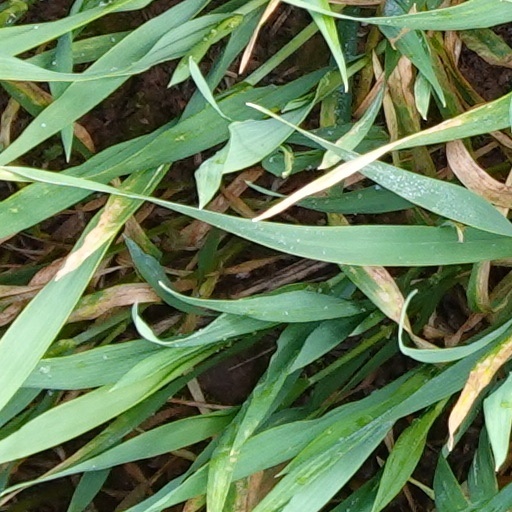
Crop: wheat